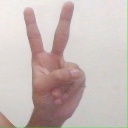
अक्षर: क